No. 29 Squadron RAF

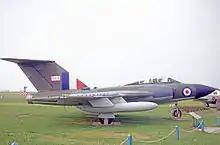
Gloster Javelin FAW.9 wearing No. 29 Squadron markings

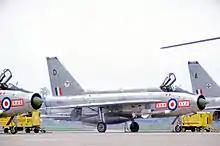
English Electric Lightning F.3 of 29 Squadron at RAF Wattisham in 1972

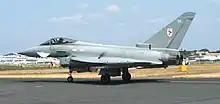
29 Squadron Typhoon F2

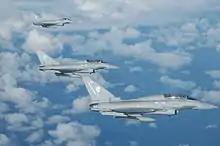
29 Squadron Typhoon "three ship" waiting to take on fuel

From May 1967 the squadron operated the English Electric Lightning F.3 based at RAF Wattisham near Stowmarket in Suffolk until December 1974 when they re-equipped with the McDonnell F-4 Phantom and moved to RAF Coningsby in Lincolnshire. In May 1982, a detachment of 3 Phantom FGR2’s were deployed at Wideawake airstrip on Ascension Island during the Falklands War. On completion of repairs to the runway at Stanley in August 1982, the squadron deployed 10 aircraft south to the islands, the first arriving on 17 October 1982 flown by the then officer commanding Wing Commander Ian Macfadyen.